Fan Expo Chicago

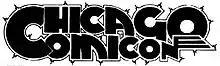
Chicago Comicon logo used by the convention for 20 years. Designed by Tim Conrad and adapted by George Hagenauer.

In 1975, Warner approached local comic book store owner Joe Sarno and his associate Mike Gold to produce the show. Their job was to overcome Chicago's reputation of being a sub-par convention city. Early in the process, George Hagenauer and comics retailer Larry Charet were brought in. Although Sarno wanted to name the show the Chicago Comic Art and Nostalgia Convention, he was voted down and the name Chicago Comicon was adopted. The first Chicago Comicon was held in the Playboy Towers Hotel on August 6–8, 1976. Special guests were Marvel Comics figurehead Stan Lee, DC Comics president Jenette Kahn, seminal cartoonist/editor Harvey Kurtzman, artist Mike Grell, and illustrator Tim Conrad. The show featured a comic auction benefiting Chicago's Alternative Schools Network (later auctions benefited the Literacy Volunteers of Chicago). The first Chicago Comicon attracted 2,100 attendees.